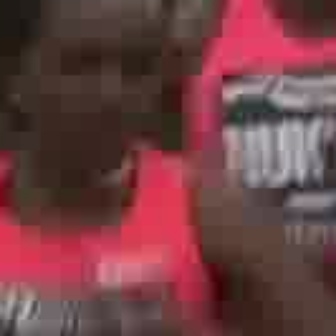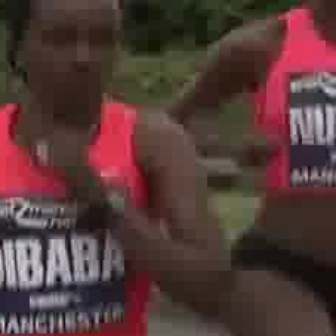
  Please identify the target specified by the bounding box [27,20,161,154] in the first image and locate it in the second image. Return the coordinates in [x_min,y_min,x_max,y_max] format.
Answer: [26,13,115,101]